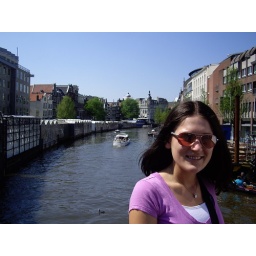
Elena w/ canal &amp;amp; flower market in background - Amsterdam